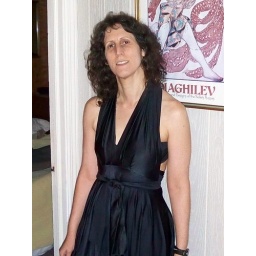
Shoshana Cooper in black dress